Yan Hui

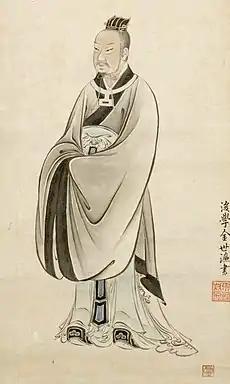
Painting of Yanzi by Kanō Sansetsu.

Yan Hui was a native of the state of Lu. His father Yan Wuyou (Yan Lu) was one of the earliest disciples of Confucius. Yan Hui was about 30 years younger than Confucius, and became a student of the Master at a young age.